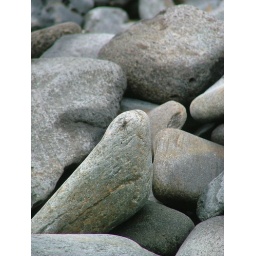
One of the many spiders hiding in the rocks on the beach I perched on for a while.